Towney Lock

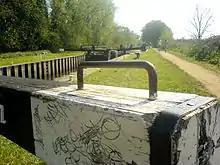

Towney Lock is a lock on the Kennet and Avon Canal, between Aldermaston Wharf and Sulhamstead, Berkshire, England.